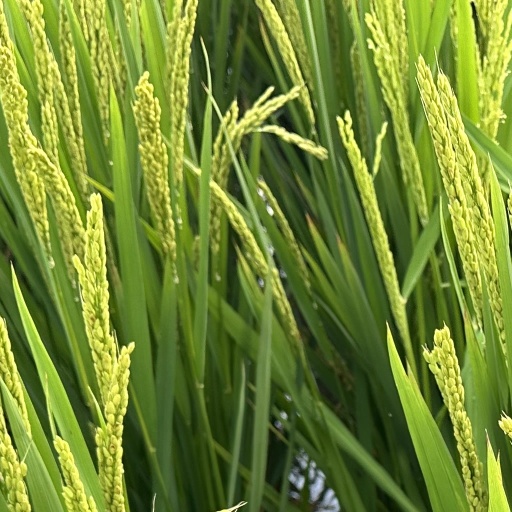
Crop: rice